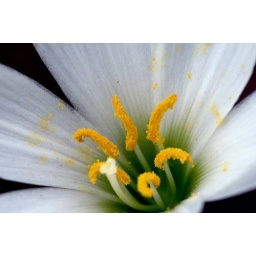
yellow beats in a white heart